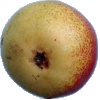
Label: Pear 2